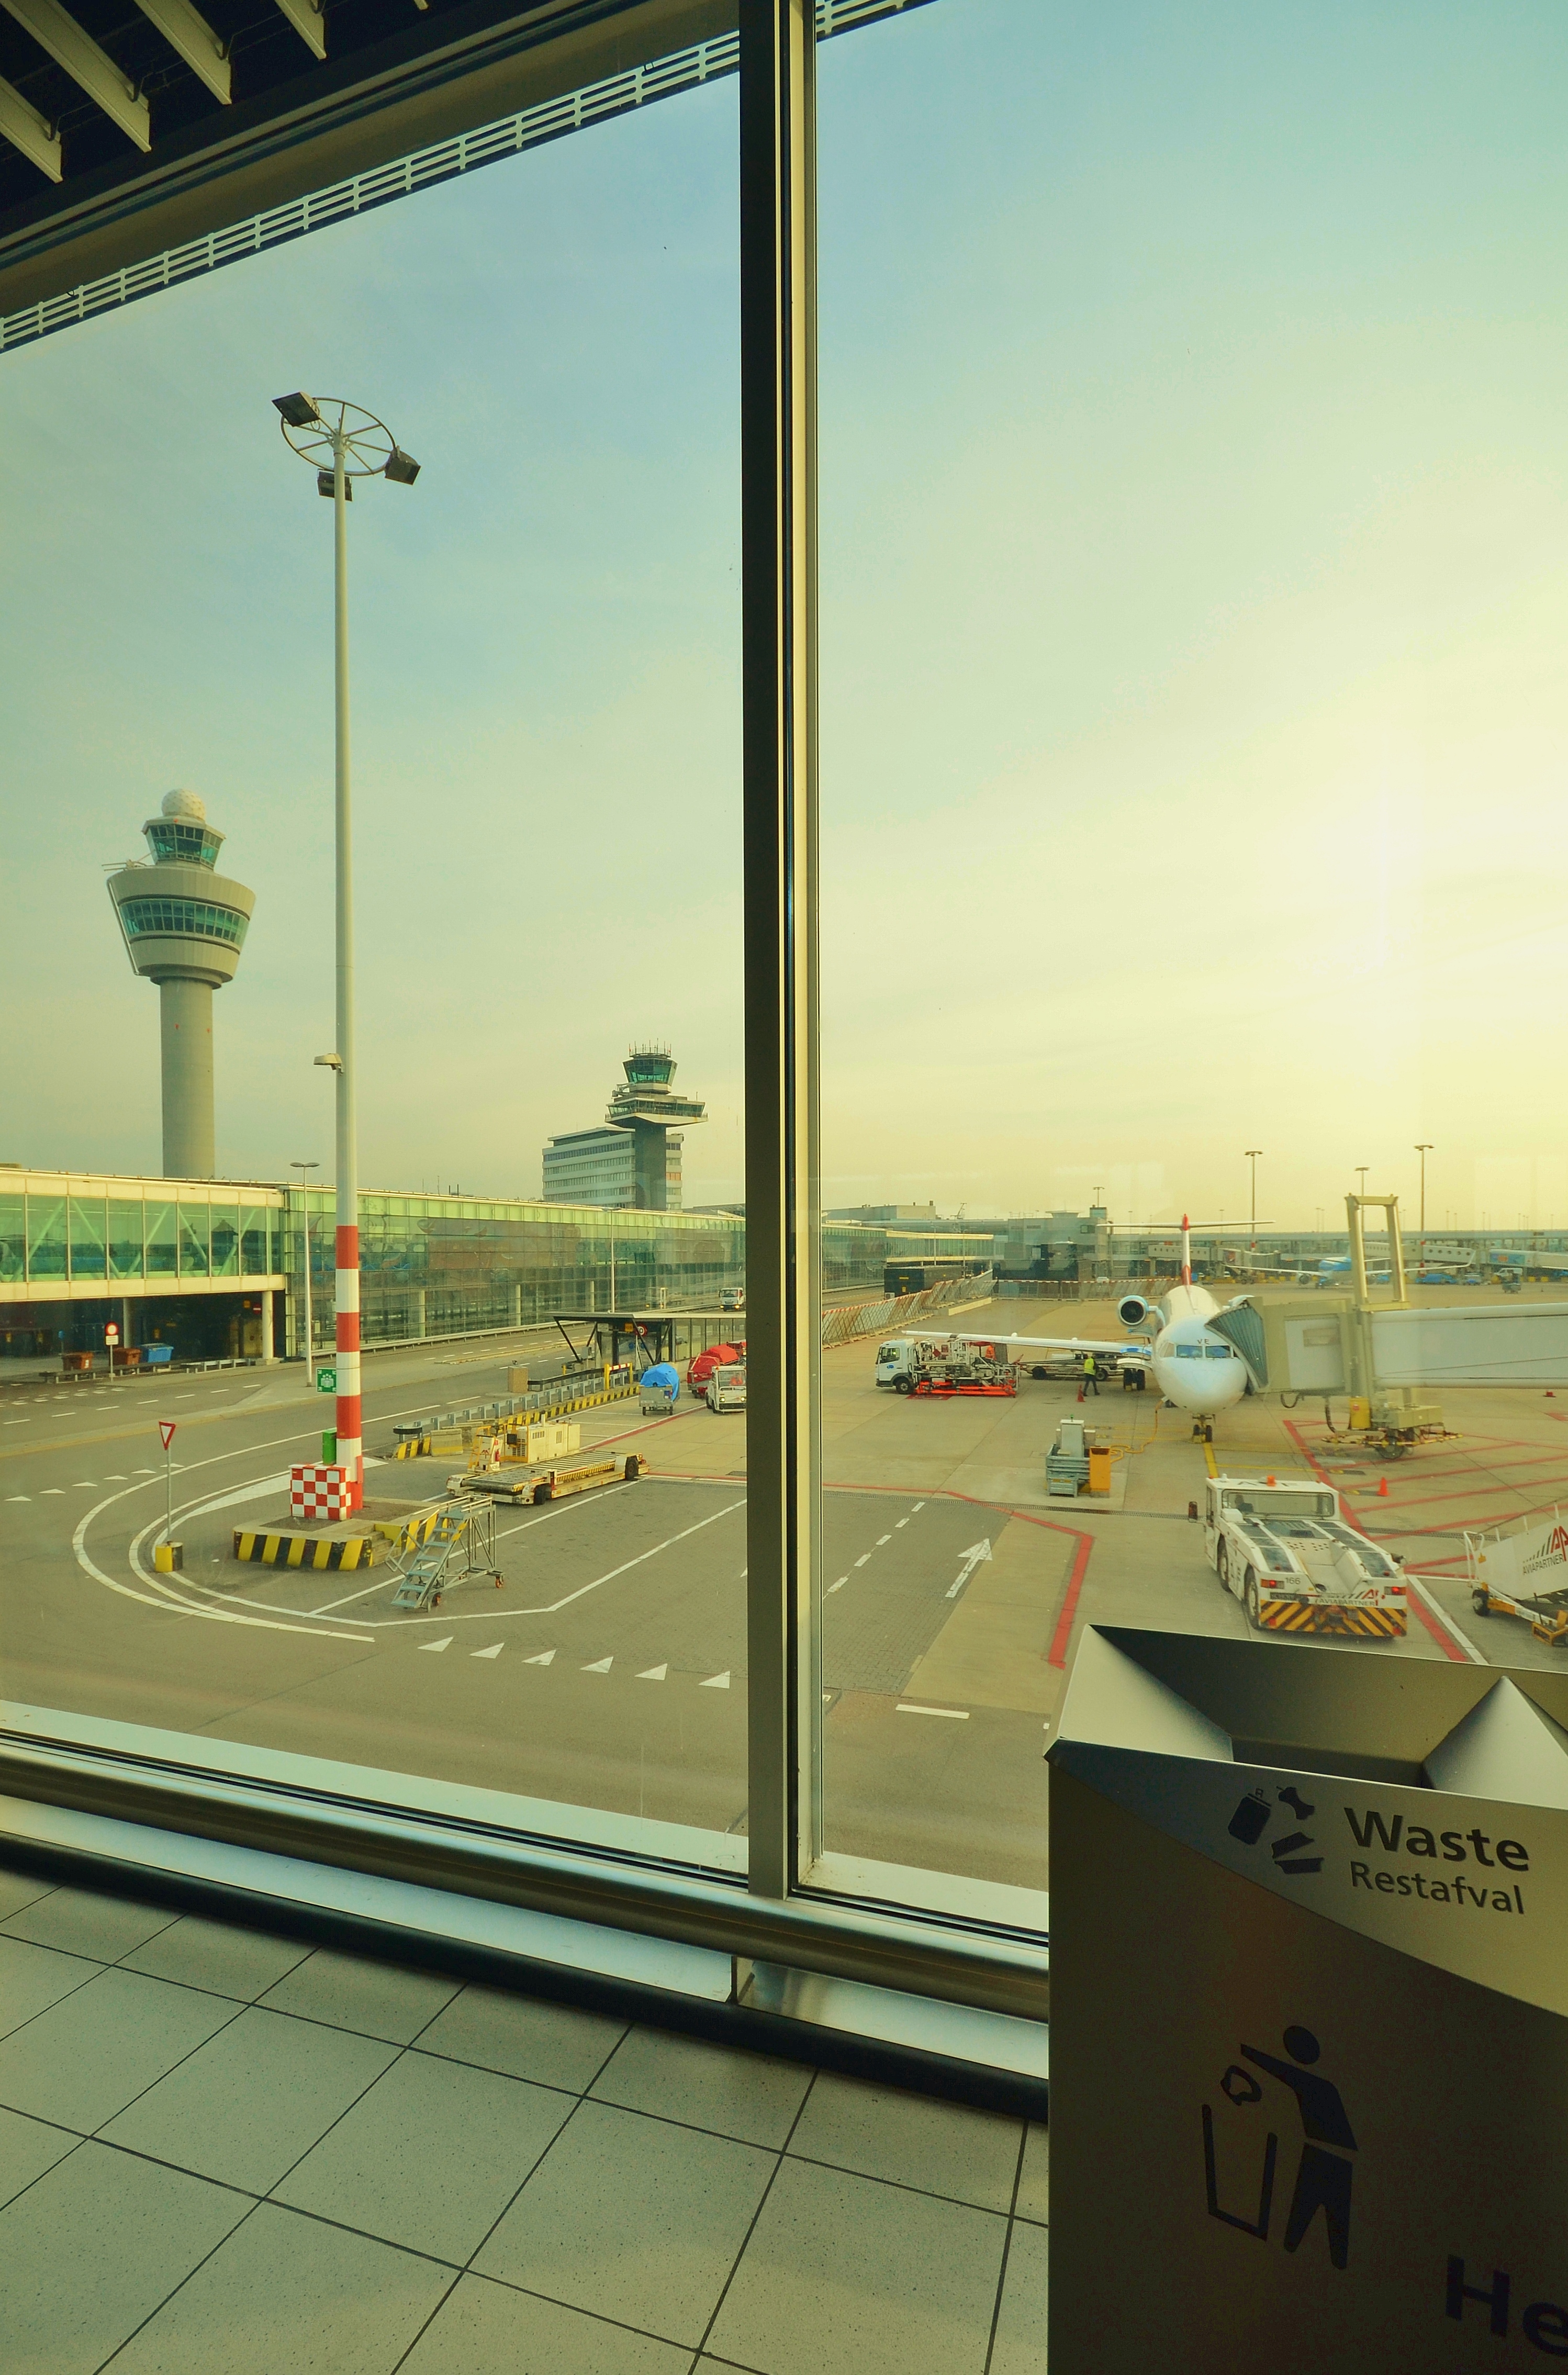
structure, road, city, cityscape, airport, airplane, plane, tower, street light, lighting, terminal, infrastructure, shape, urban area